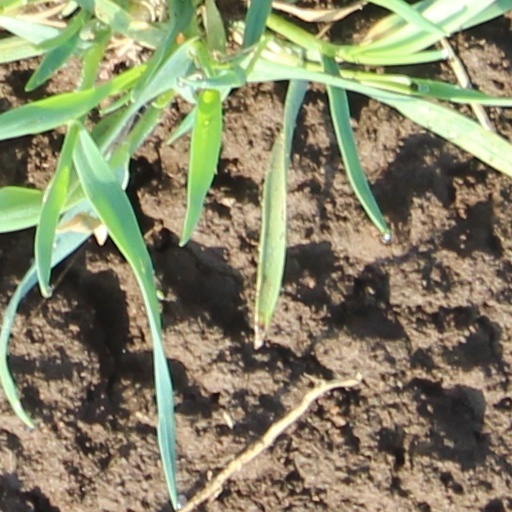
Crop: wheat